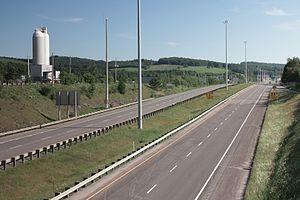
Autoroute 55 à Stanstead, Québec
Stanstead est une ville canadienne qui fait partie de la municipalité régionale de comté de Memphrémagog sur la frontière canado-américaine au sud du Québec. Située au cœur des Appalaches et traversé par la rivière Tomifobia, cette ville de l'Estrie possède une économie basée sur l’exploitation du granite.
L’autoroute 55 est une autoroute du Québec desservant les régions de l'Estrie, du Centre-du-Québec et de la Mauricie. Il s'agit de la plus longue autoroute Nord-Sud de la province, prolongeant l'Interstate 91 au nord de la frontière des États-Unis à partir de Stanstead jusqu'à Shawinigan, où elle devient la route 155. Sa longueur totale est de 248 kilomètres, en incluant le multiplex avec la 20 et de 210 kilomètres en excluant celui-ci. Elle est la colonne vertébrale du réseau routier du centre du Québec, reliant les villes de Sherbrooke, Drummondville, Trois-Rivières et Shawinigan. Elle est accompagnée entre la frontière américaine et Drummondville par la route 143 et de Trois-Rivières et Shawinigan par la route 157, de desserte locale qui peuvent aussi lui servir d'alternative lors de fermeture importante.